Pieter Stadnitski

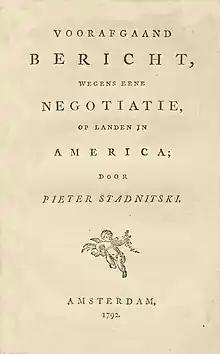
Pieter Stadnitski prospectus, 1792. "Voorafgaand Bericht wegens eene Negotiatie op Landen in America".

Pieter Stadnitski (2 April 1735 – 29 November 1795) was a Dutch broker and financier who invested in the United States, including federal and state debt, canal companies, and land speculation, especially the Holland Land Company. He was the first to bring speculative American bonds – issued by the Congress to finance the American War of Independence – to the Amsterdam market in 1787. Stadnitski was co-founder in 1789 and from 1793 head of a small group of Amsterdam trading houses that bought land in the states of New York and Pennsylvania on a large scale. His role was considered significant by Thomas Jefferson.